Intlo Deyyam Nakem Bhayam

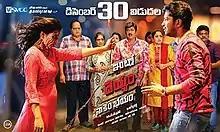
Movie Poster

Intlo Deyyam Nakem Bhayam is a 2016 Telugu-language horror comedy film, produced by B. V. S. N. Prasad on SVCC Sri Venkateswara Cine Chitra banner and directed by G. Nageswara Reddy. Starring Allari Naresh, Kruthika Jayakumar, Mouryani and Rajendra Prasad, with music composed by Sai Karthik.